Sindhuli District

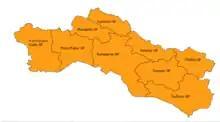
List of Municipalities

The district consists of 9 Municipalities, out of which two are urban municipalities and seven are rural municipalities. These are as follows: